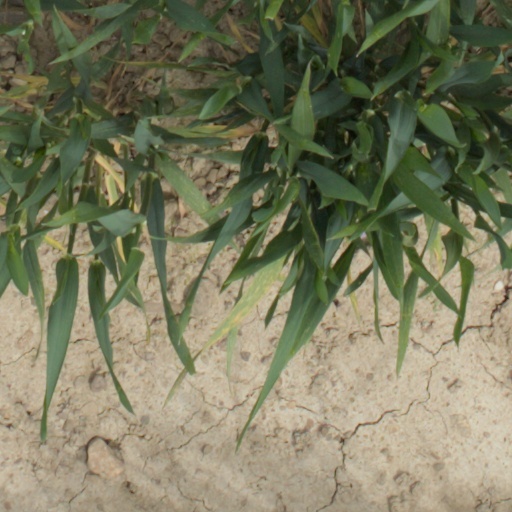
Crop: wheat